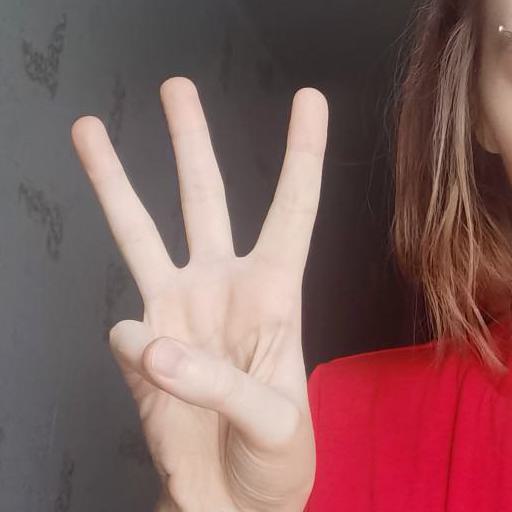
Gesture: three